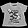
Label: T - shirt / top